Lady Killer (1937 film)

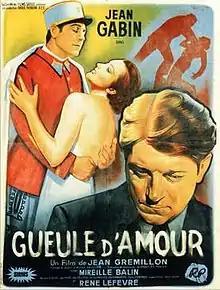
Film poster

Lady Killer is a 1937 French drama film directed by Jean Grémillon and starring Jean Gabin, Mireille Balin and Marguerite Deval. It has been classified as both a film noir and an entry into the poetic realist group of films of the late 1930s. It was produced by the German company UFA in conjunction with its own French subsidiary ACE. Like "Port of Shadows" it drew on the tradition of German expressionism in its lighting and set design, although the Nazi authorities were opposed to the expressionist style.